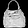
Label: Bag